John Massis

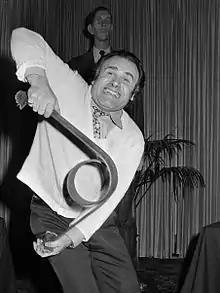
John Massis (1977)

John Massis (4 June 1940 – 12 July 1988) was a Flemish strongman and teeth-acrobat. His real name was Wilfried Morbée.